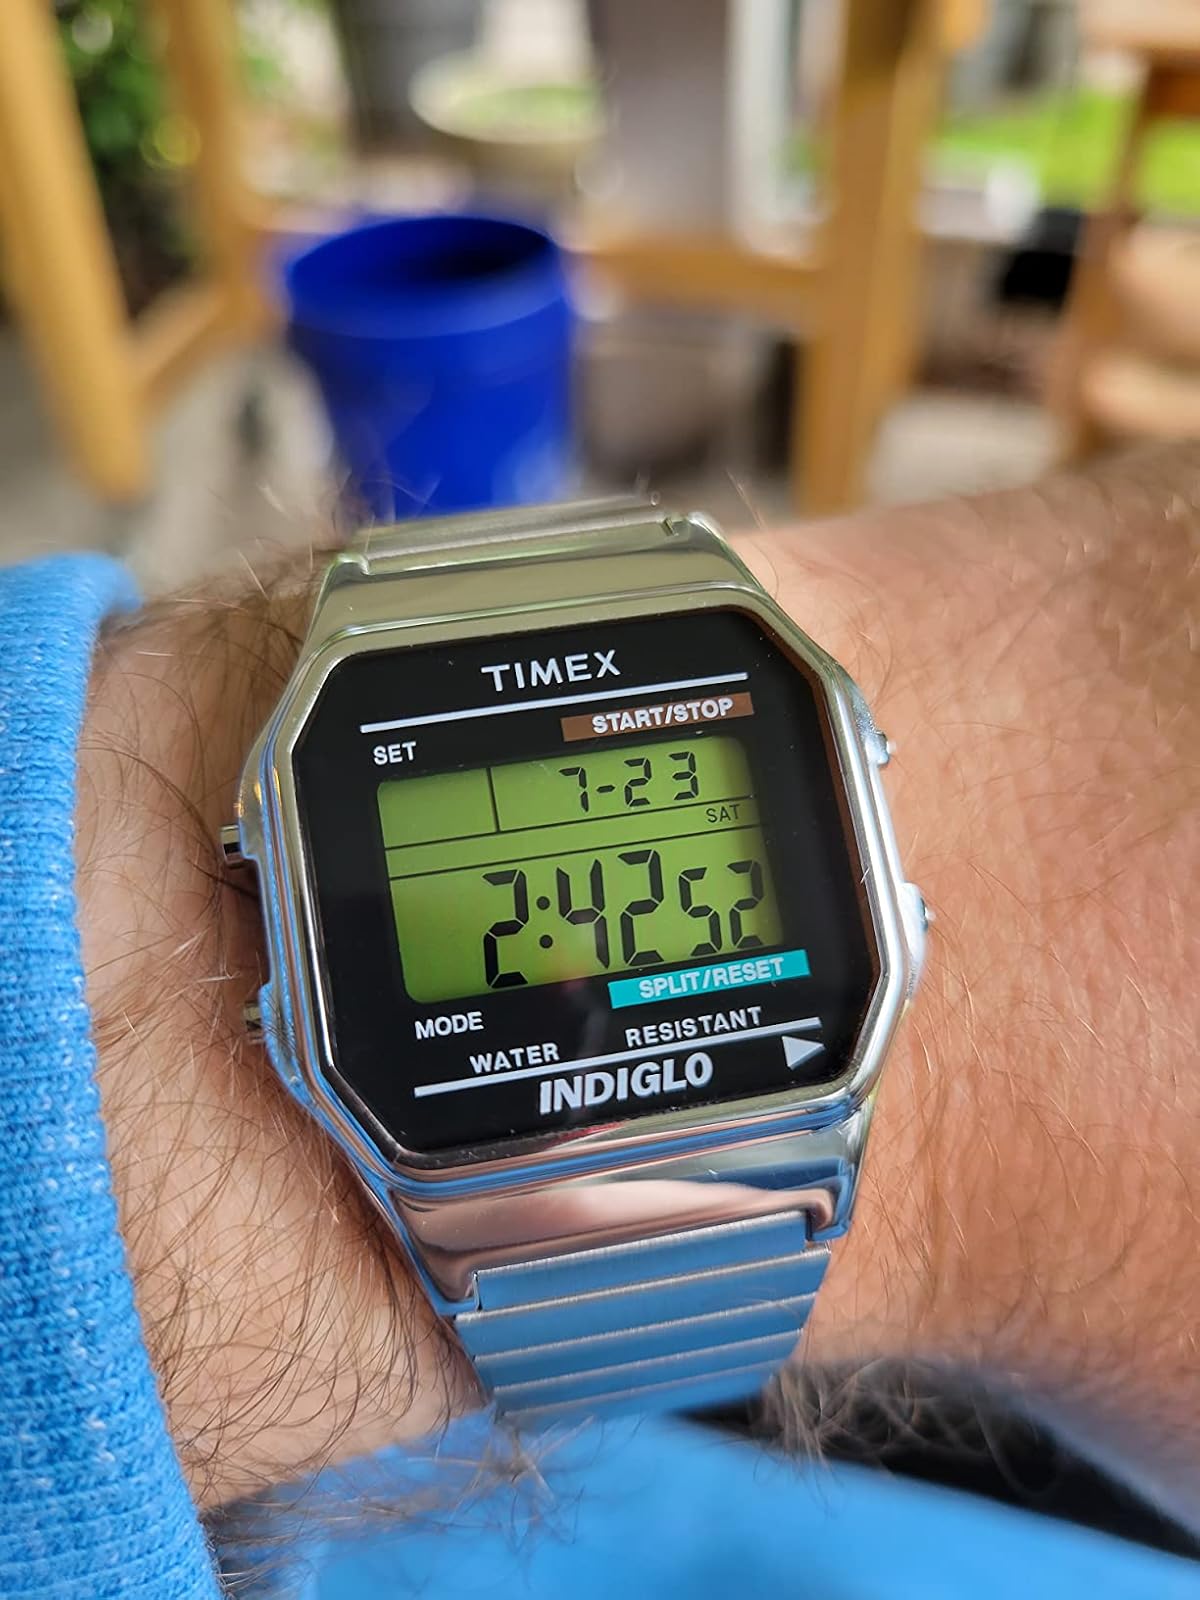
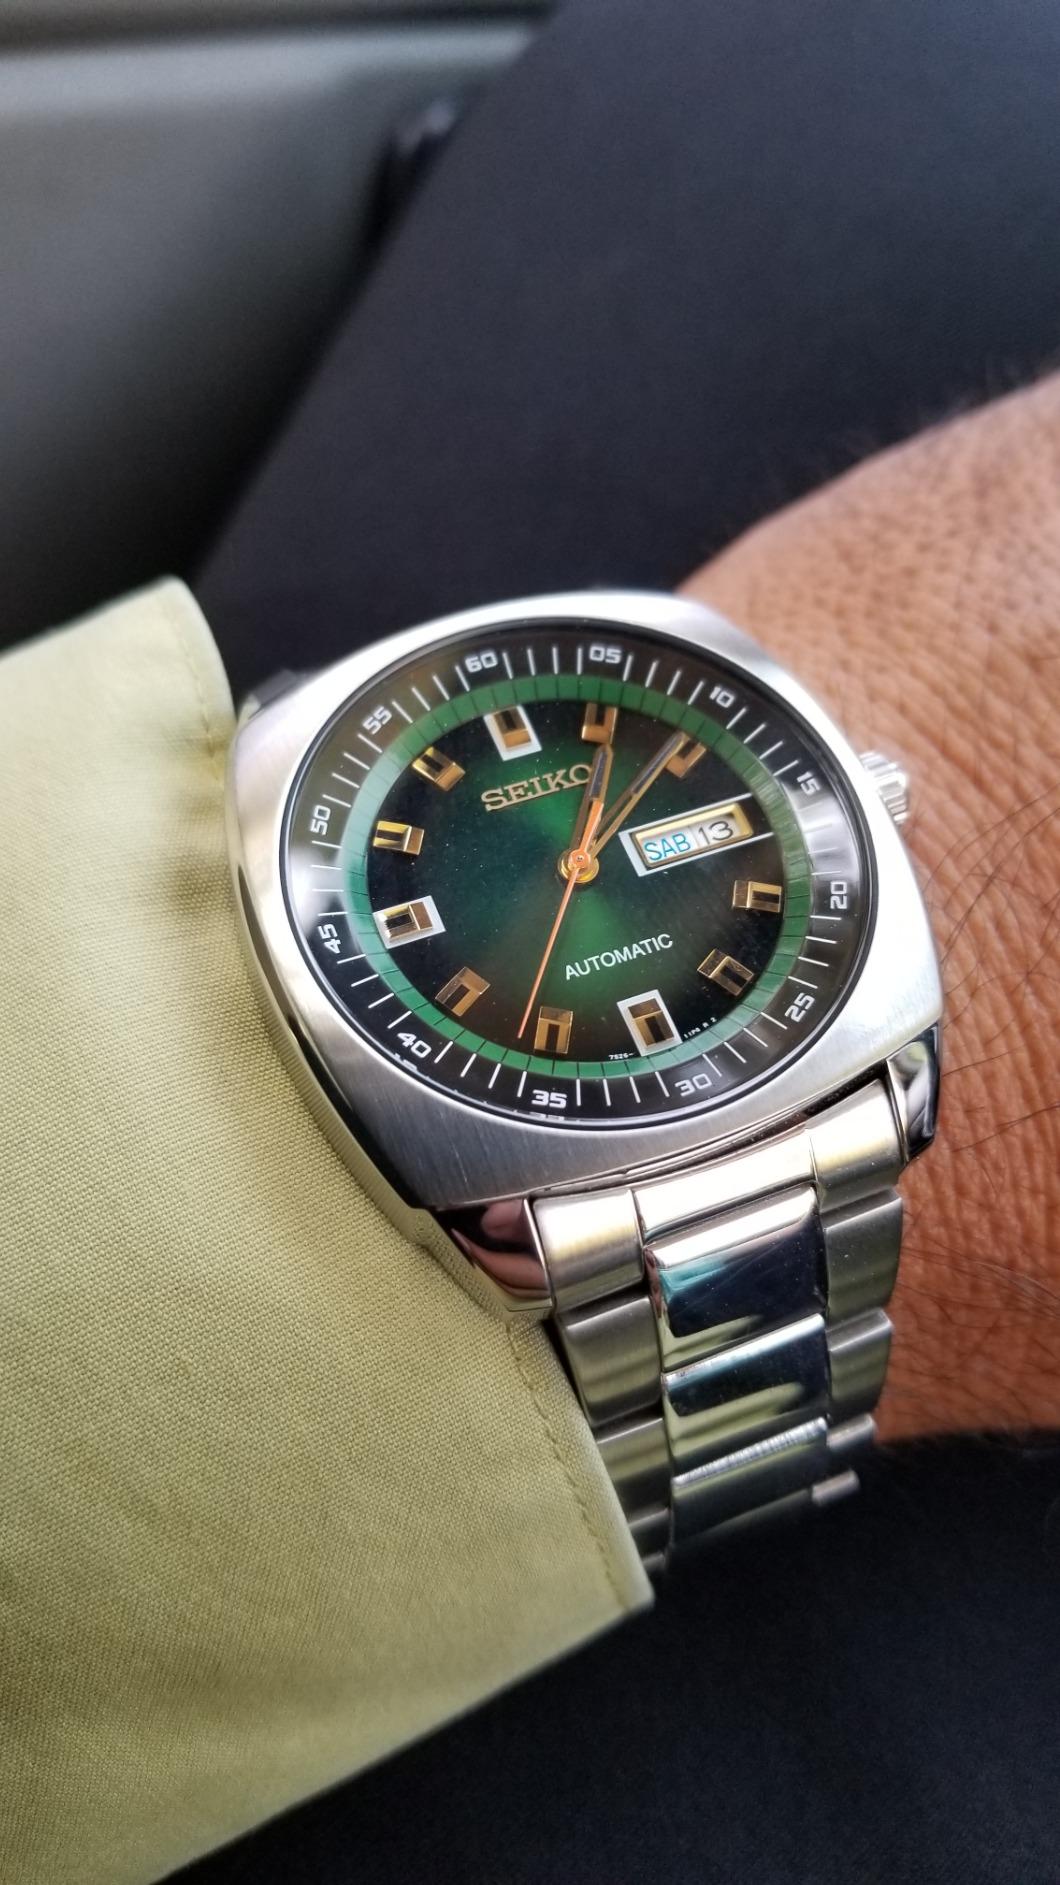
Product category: accessories_watch
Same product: no